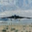
Label: airplane